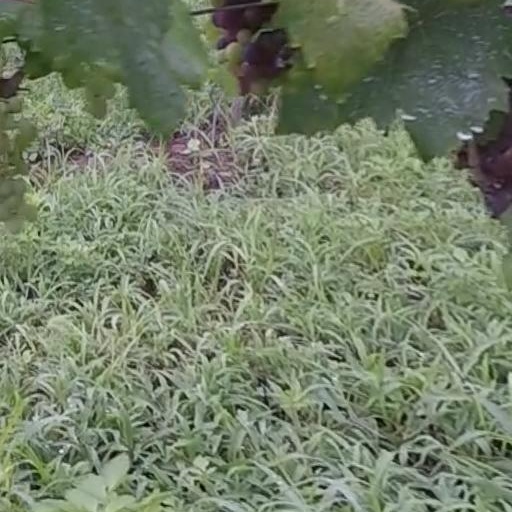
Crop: grape